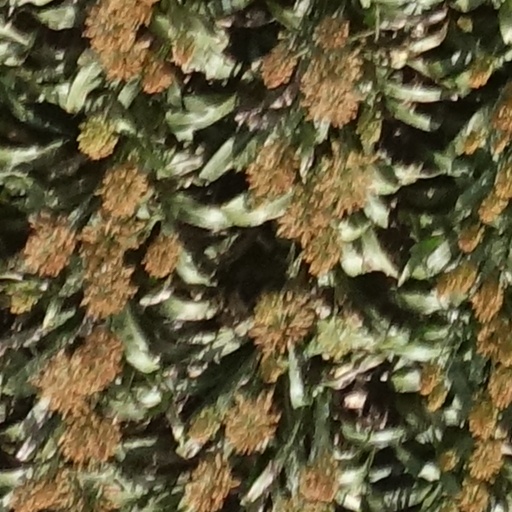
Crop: sorghum